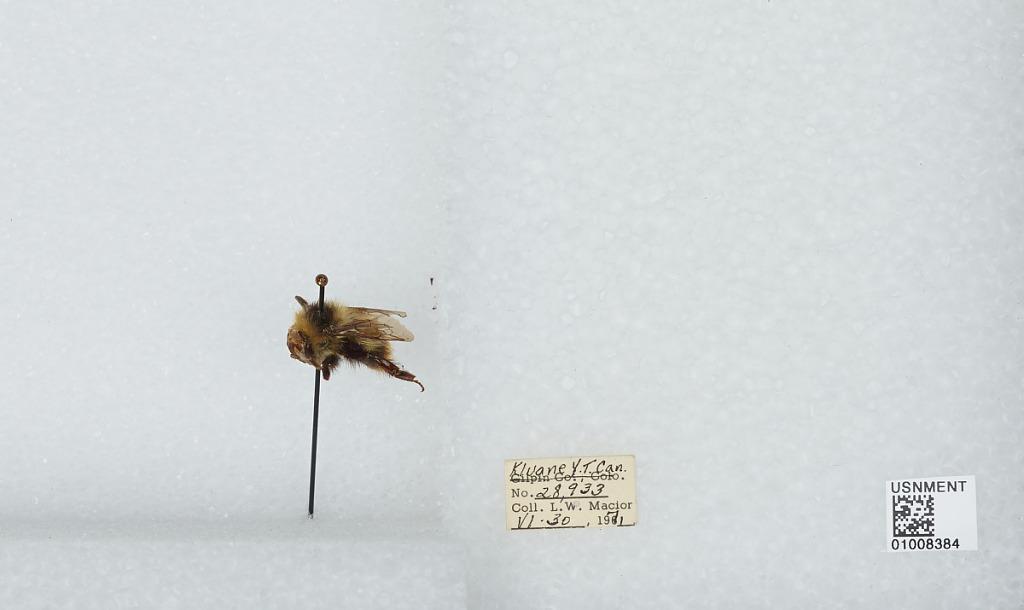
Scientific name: Bombus (Pyrobombus) frigidus Smith
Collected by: L. Macior
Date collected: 1971-6-30
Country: Canada
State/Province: Yukon Territory
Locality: Kluane
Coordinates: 60.75, -139.5